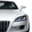
Label: automobile